Emirati cuisine

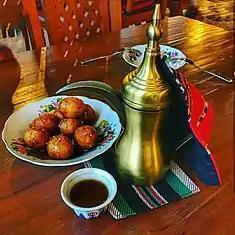
Luqaimat ("lugaimat" in Emirati dialect), a traditional Emirati dessert, served with Arabic coffee.

Emirati cuisine is the local traditional Arabic cuisine of the United Arab Emirates. The origins of Emirati cuisine come from the Bedouins who roamed the country. It is part of Eastern Arabian cuisine and shares similarities with cuisines from neighboring countries, such as Omani cuisine and Saudi Arabian cuisine, as well as influences from different Middle Eastern and Asian cuisines. As a major international hub, the United Arab Emirates today has a multicultural variety of cuisines from different parts of the world.